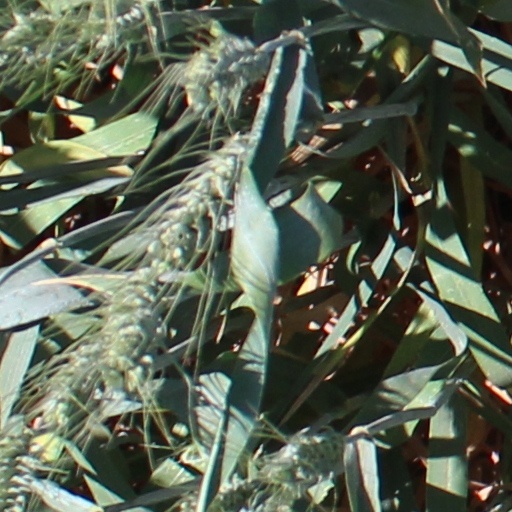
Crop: wheat